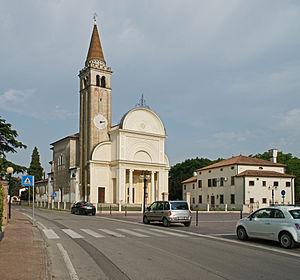
glise Santa Elena à Zerman Venetie, Italie. Architecte
Mogliano Veneto est une ville italienne de la province de Trévise dans la région Vénétie en Italie.